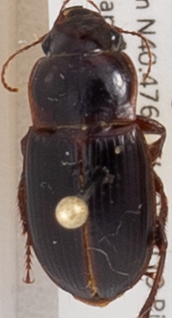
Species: Harpalus reversus
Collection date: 2014-07-22
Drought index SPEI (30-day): -0.016
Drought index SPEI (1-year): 0.63
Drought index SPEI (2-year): -0.656